Idealism

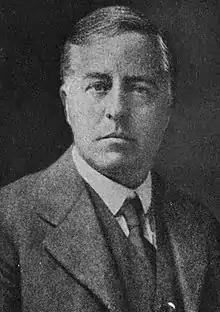
The 20th-century British scientist Sir James Jeans wrote that "the Universe begins to look more like a great thought than like a great machine."

Today, idealism remains a minority view in Western analytic circles. In spite of this, the study of the work of the Anglo-American idealists saw a revival in the 21st century with an increase in publications at the turn of the century, and they are now considered to have made important contributions to philosophy.